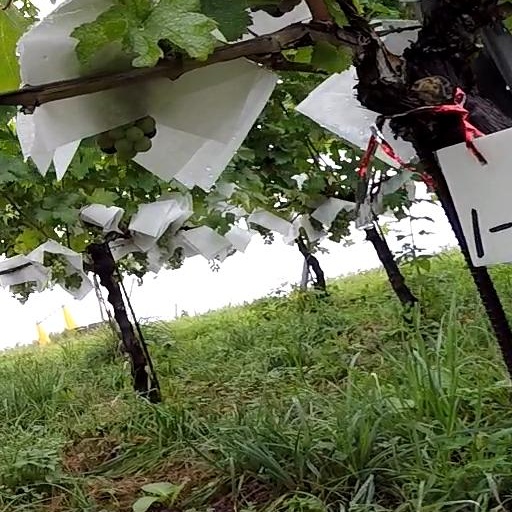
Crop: grape